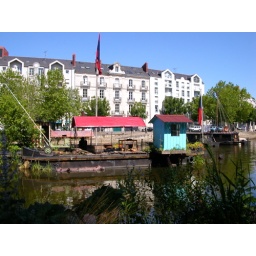
The little port on the Erdre with a boat inhabited by street people.